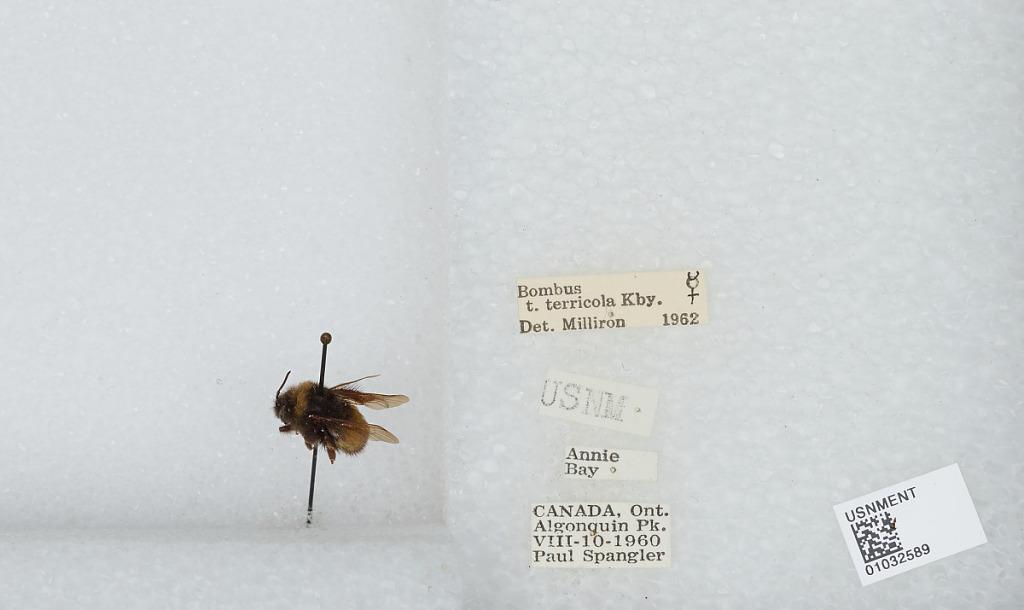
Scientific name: Bombus (Bombus) terrestris (Linnaeus)
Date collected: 1960-8-10
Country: Canada
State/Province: Ontario
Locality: Algonquin Park, Annie Bay
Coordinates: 45.7157, -78.2884
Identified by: Milliron